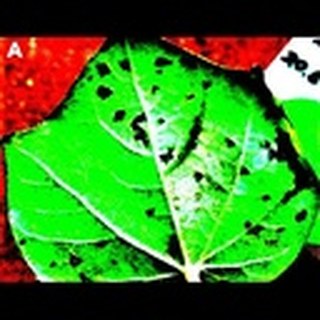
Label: cotton_bacterial_blight